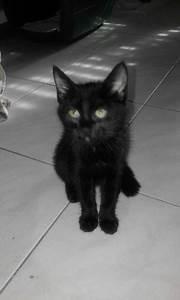
cat